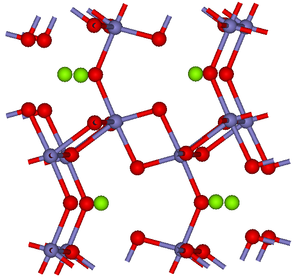
L'armalcolite est un corps chimique minéral constitué d'un titanate de fer et de magnésium, de formule brute (Mg²⁺, Fe²⁺)₁ ou Ti₂O₅ ou encore.